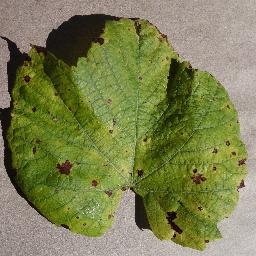
Label: Grape___Leaf_blight_(Isariopsis_Leaf_Spot)